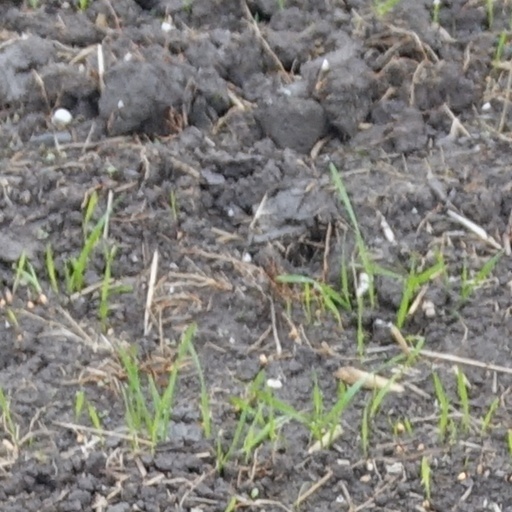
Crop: wheat